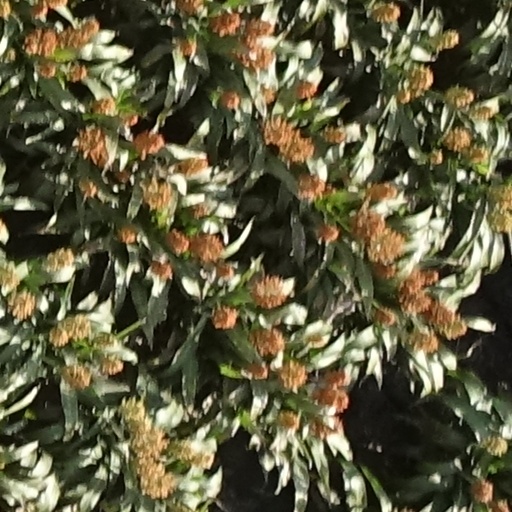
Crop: sorghum